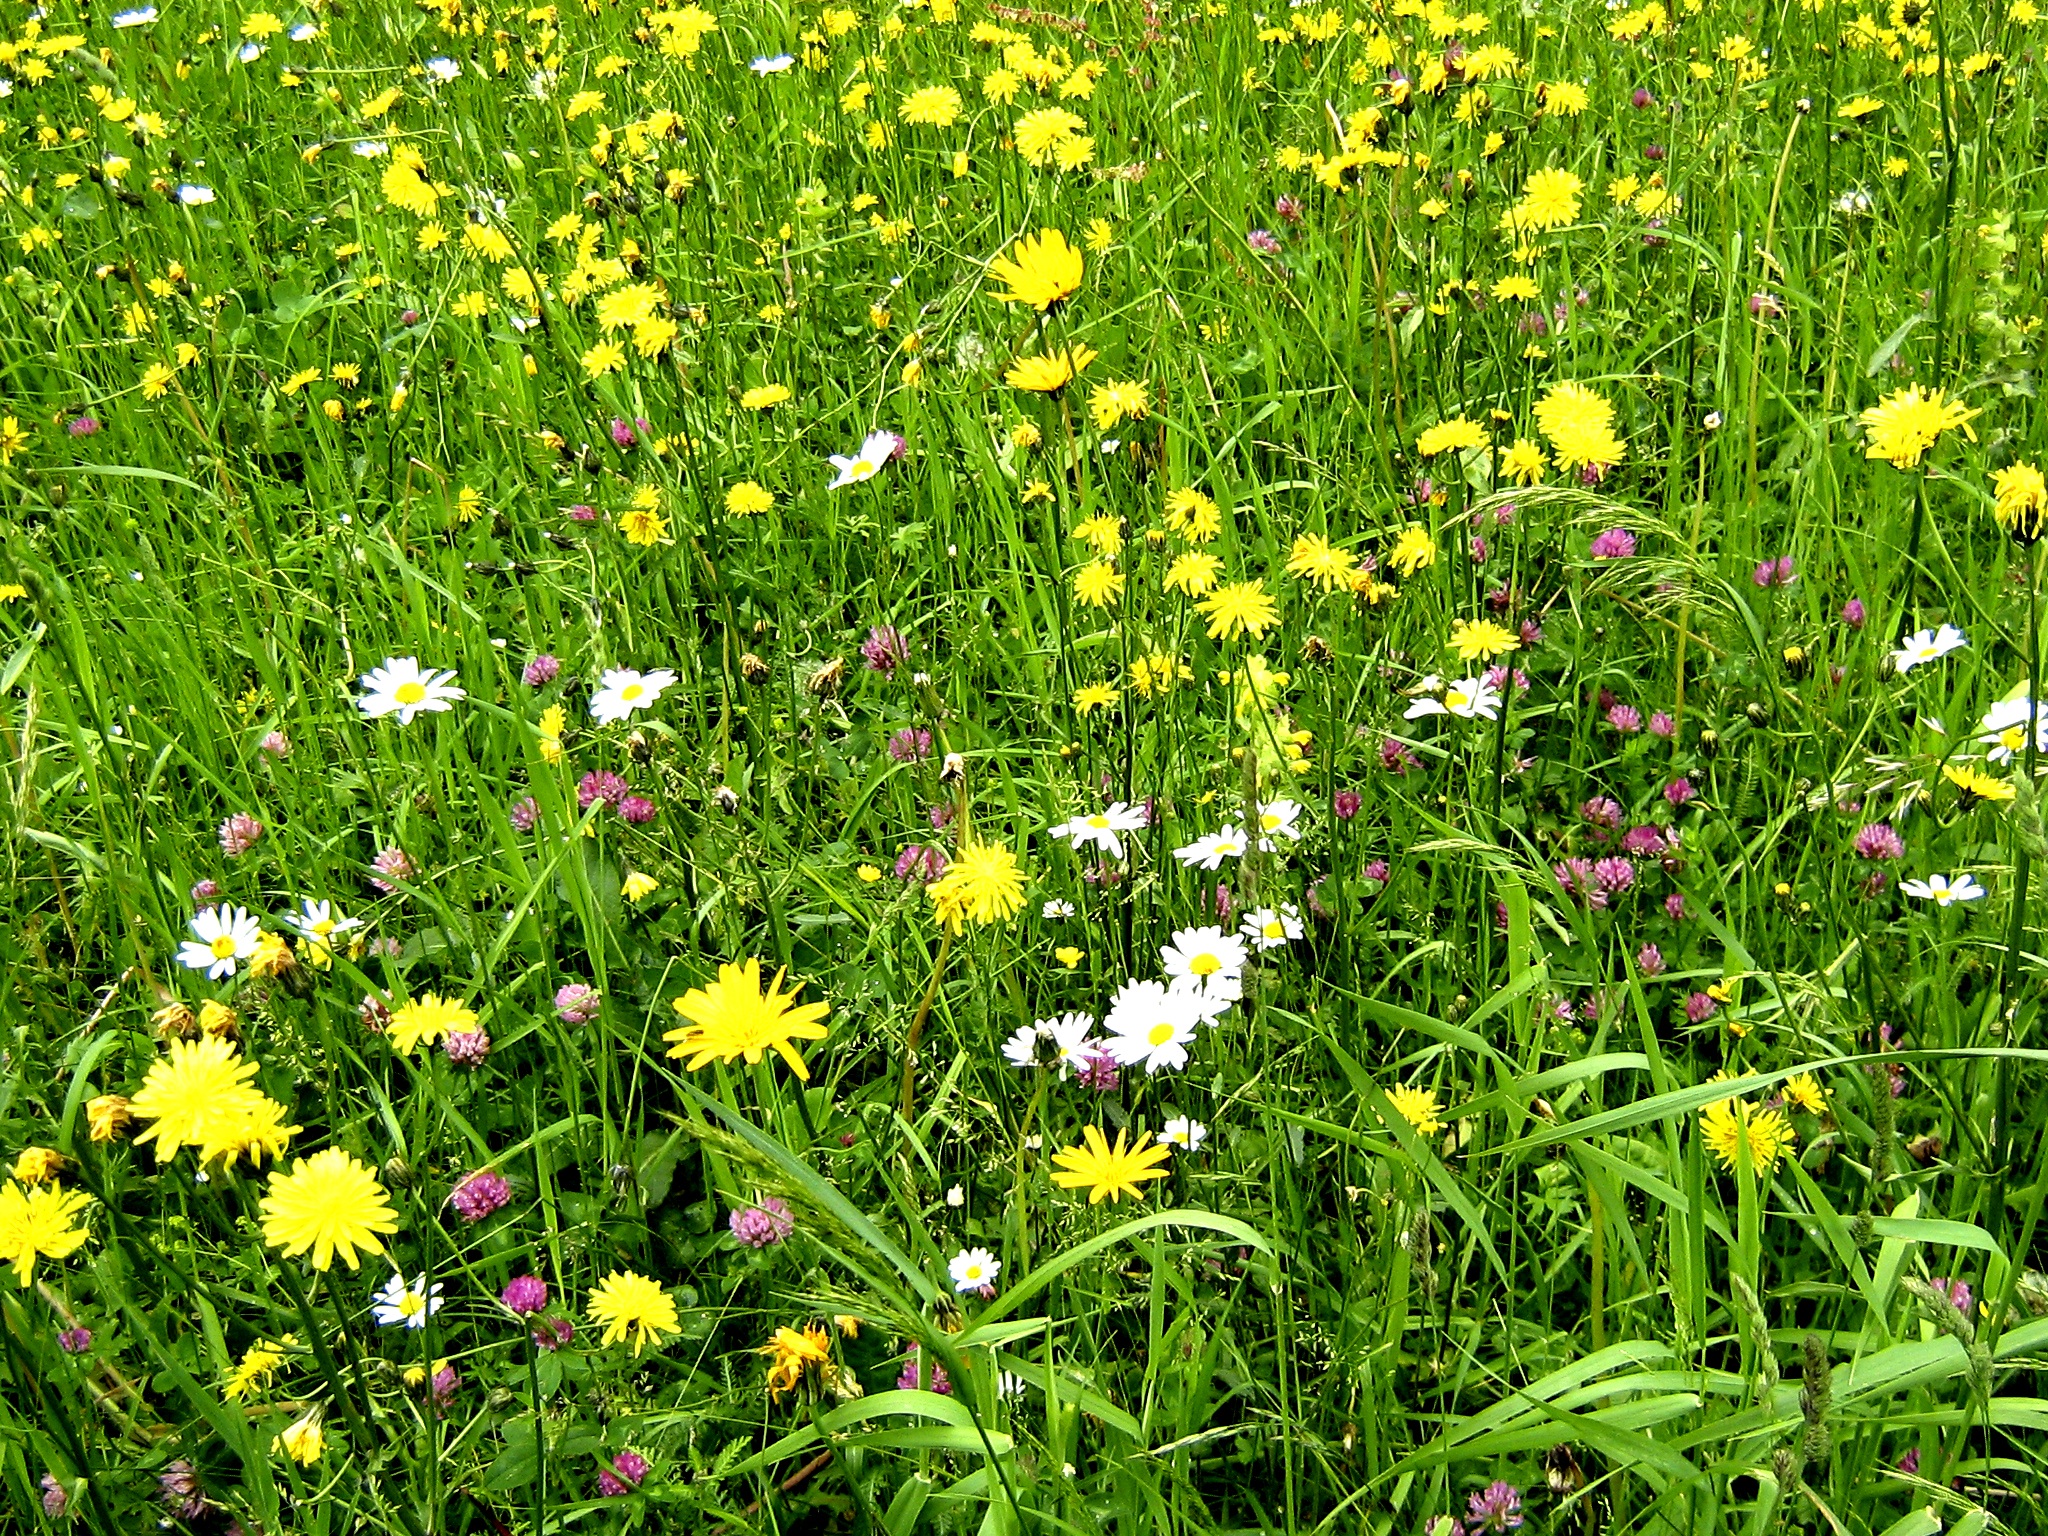
nature, grass, plant, field, lawn, meadow, prairie, flower, pasture, flora, wildflower, flowers, grassland, habitat, flower meadow, flowering plant, daisy family, mountain meadow, annual plant, natural environment, land plant, chamaemelum nobile